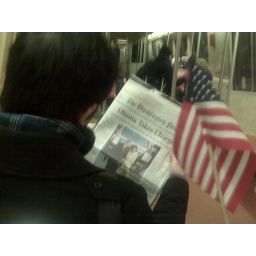
Trekking back home on ObamaKs first day in office